Aldrich Ames

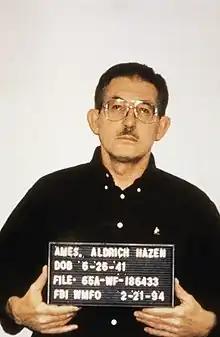
Ames' mug shot in February 1994

Aldrich Hazen Ames (born May 26, 1941) is an American former CIA counterintelligence officer who was convicted of espionage on behalf of the Soviet Union and Russia in 1994. He is serving a life sentence, without the possibility of parole, in the Federal Correctional Institution in Terre Haute, Indiana. Ames was known to have compromised more highly classified CIA assets than any other officer until Robert Hanssen, who was arrested seven years later in 2001.